William Bros Boiler Works

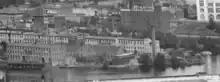
Nicollet Island in 1901. The Boiler Works can be seen in the center foreground.

William Bros Boiler Works and Manufacturing Company was a manufacturer of boilers and other heating equipment in Minneapolis, Minnesota. It is one of the few surviving industrial buildings on Nicollet Island, and its former building is now the Nicollet Island Pavilion.